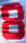
Number: 8